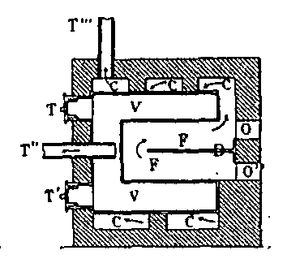
Le gaz de bois, ou « gaz hydrogène » comme l'appela Lebon, est un gaz manufacturé obtenu par « distillation »; plutôt une pyrolyse du bois. Le gaz de bois fut proposé comme gaz d'éclairage en 1800 par l'ingénieur français Philippe Lebon.
L'Histoire du gaz manufacturé se rapporte à la période qui a précédé l'avènement de l'électricité, où les villes furent éclairées et ensuite chauffées par des gaz manufacturés, c'est-à-dire fabriqués par « distillation » dans des usines à gaz ou des cokeries. Cette période a vu naître les premiers grands groupes énergétiques.
Philippe Lebon dit d'Humbersin, né le 29 mai 1767 à Brachay et mort le 1ᵉʳ décembre 1804 à Paris, est un ingénieur et chimiste français, inventeur du gaz d'éclairage et, en 1801, du premier moteur à explosion.